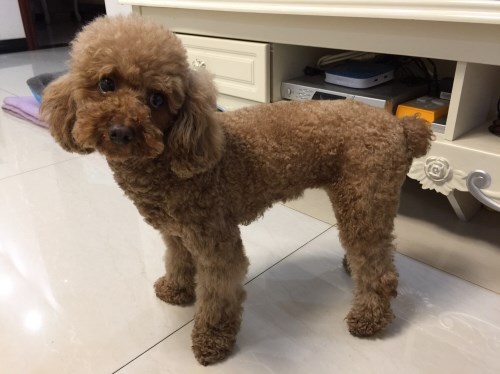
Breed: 7449-n000128-teddy